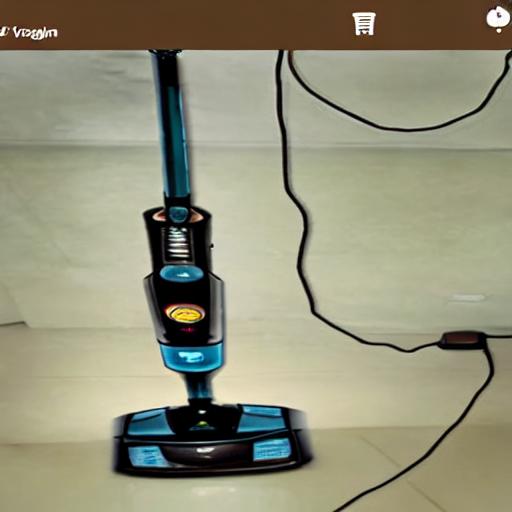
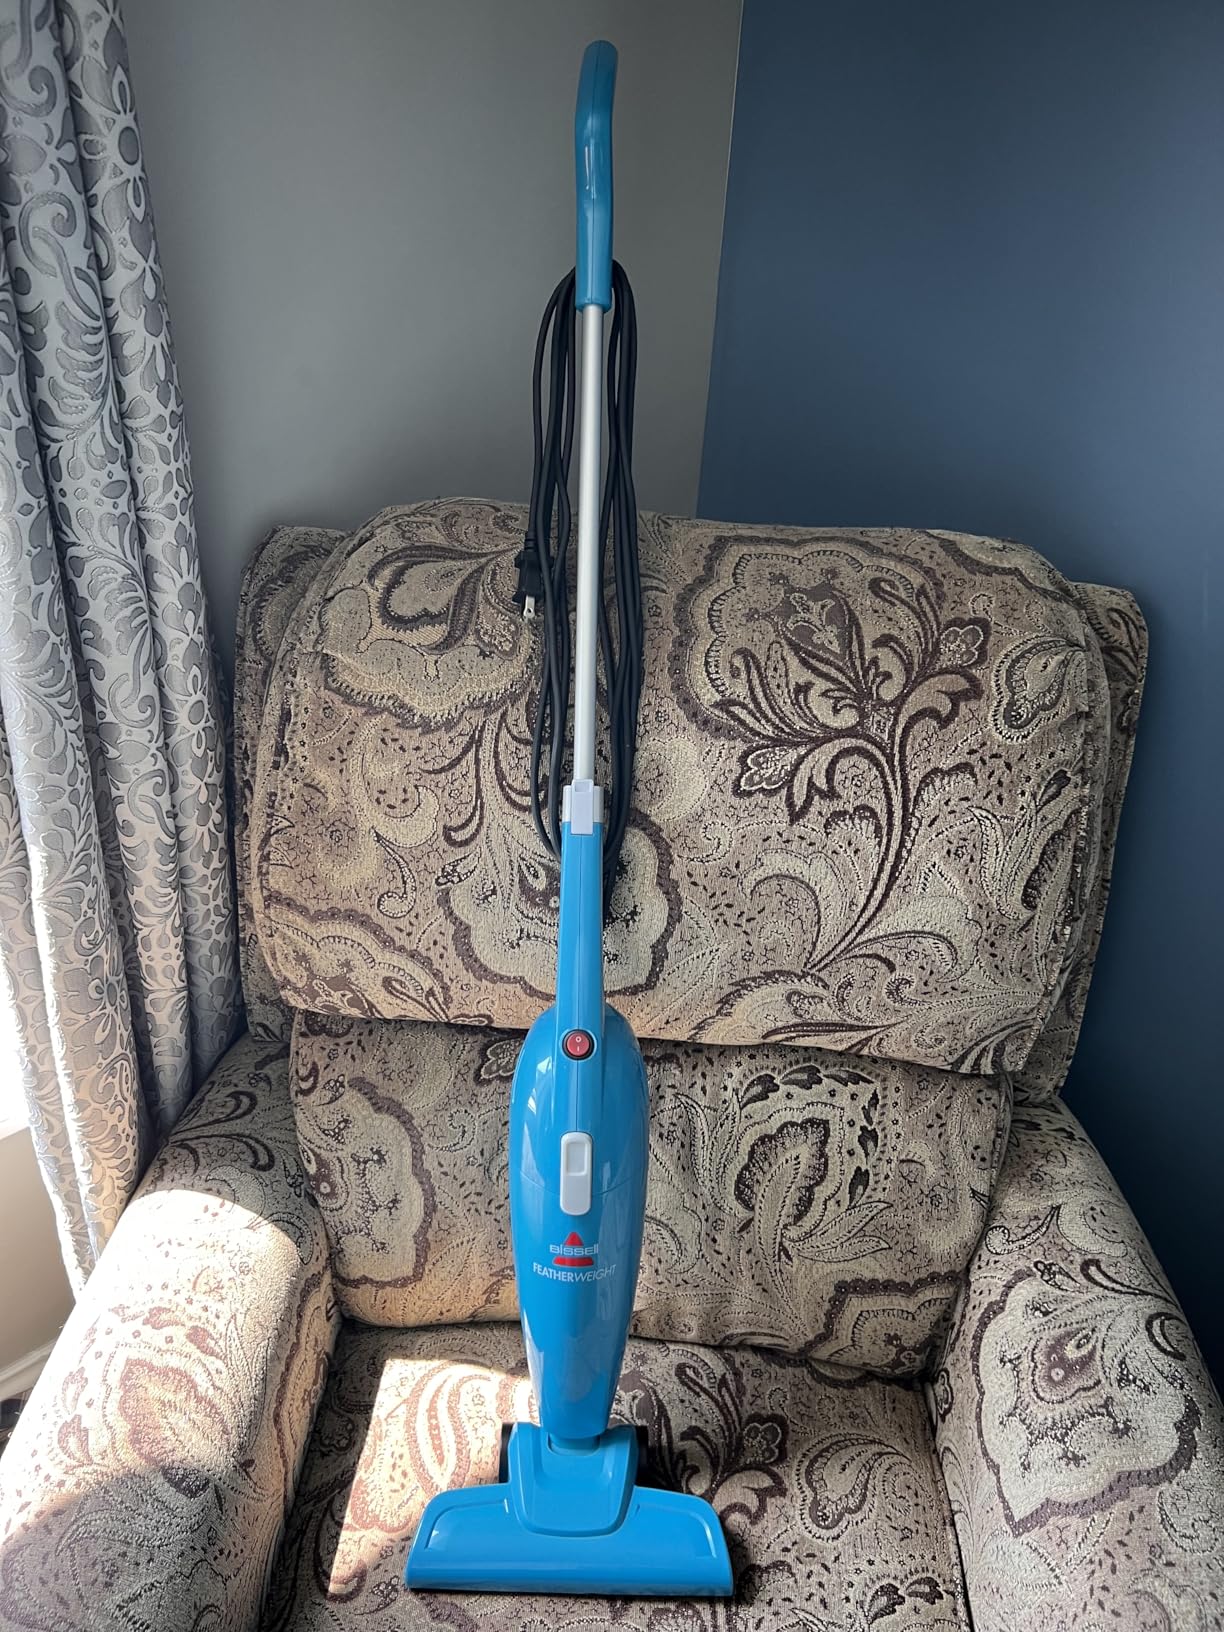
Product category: items_vacuum
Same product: no